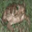
Label: frog